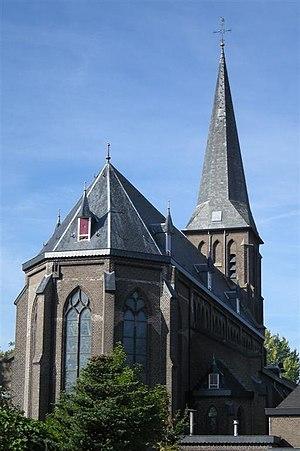
Wilhelm Victor Alfred Tepe, né à Amsterdam le 24 novembre 1840 et mort à Düsseldorf le 23 novembre 1920, est un architecte néerlandais, spécialisé dans l'architecture sacrée néo-gothique. C'était l'architecte le plus important dans ce domaine après Cuypers. De nombreuses églises ont été construites conformément à sa conception, en particulier dans l'archidiocèse d'Utrecht.